National-Christian Defense League

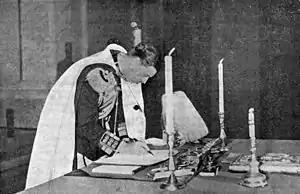
King Carol II signing the constitution on February 27, 1938.

Corneliu Zelea Codreanu describes the early flag of the League in his memoirs book - "“For" "My Legionaries""”": "“[...]" "The cloth of these flags was black - a sign of mourning; in the center a round white spot, signifying our hopes surrounded by the darkness they will have to conquer; in the center of the white, a swastika, the symbol of antisemitic struggle throughout the world; and all around the flag, a band of the Romanian tricolor-red, yellow and blue. Professor Cuza had approved while in Bucharest the form of these flags [...]”"The swastika was adopted in 1922 by the predecessor of LANC, the National-Christian Union (Romanian: "Uniunea Națională Creștină", UNC). The president of UNC, A. C. Cuza, described the swastika as a cross-shaped symbol used by the ancient Pelasgians, whom he claimed were the ancestors of modern Romanians."“This symbol (the swastika) is the ‘Aryan Cross,’ that is, the cross which the ancient Aryans, tens of thousands of years ago, used as a protective sign against evil and as a talisman of good fortune. […] This symbol is all the more appropriate as its central form represents the holy Christian cross" "– against which the Jews, in particular, are waging a satanic struggle – and which we Christians must defend, lest it be overthrown and desecrated by the Jews, as has happened in unfortunate Russia.”" - (1925) "“Călăuza bunilor români”"Despite Cuza's claims of an indigenous Romanian origin, he likely adopted the swastika from the German antisemite Heinrich Kraeger, with whom he kept correspondence.